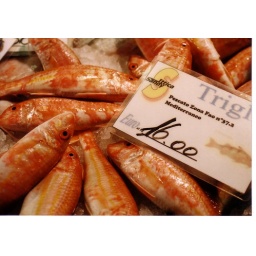
fish market in venezia.